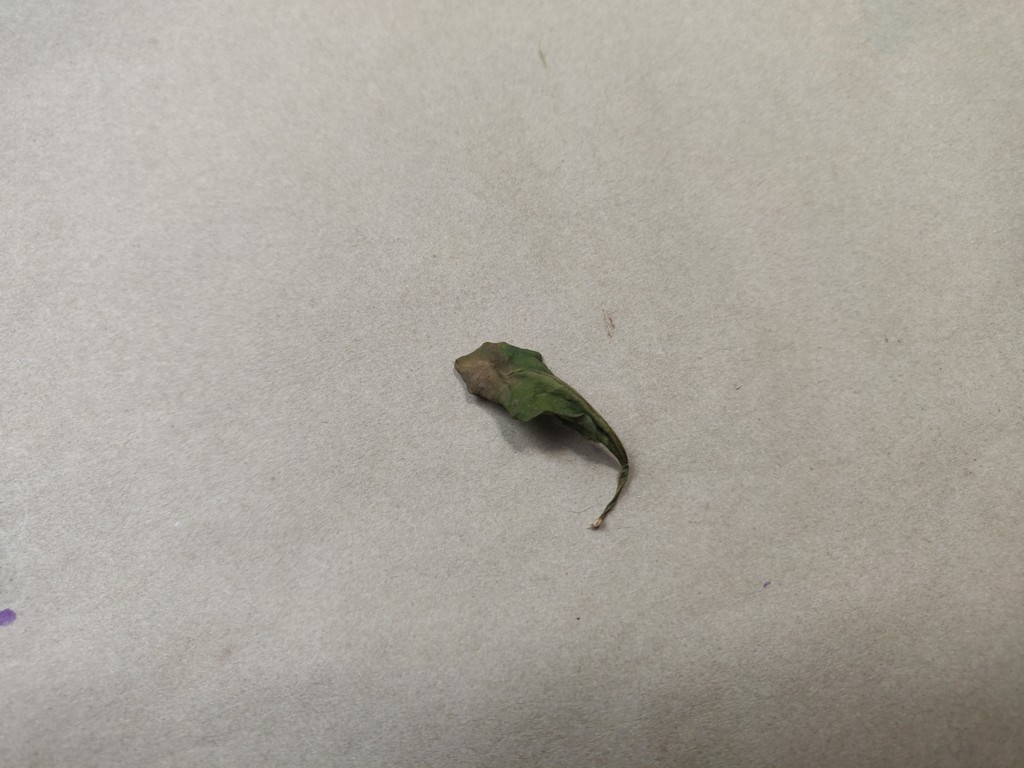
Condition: Dried
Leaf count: single
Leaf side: unknown